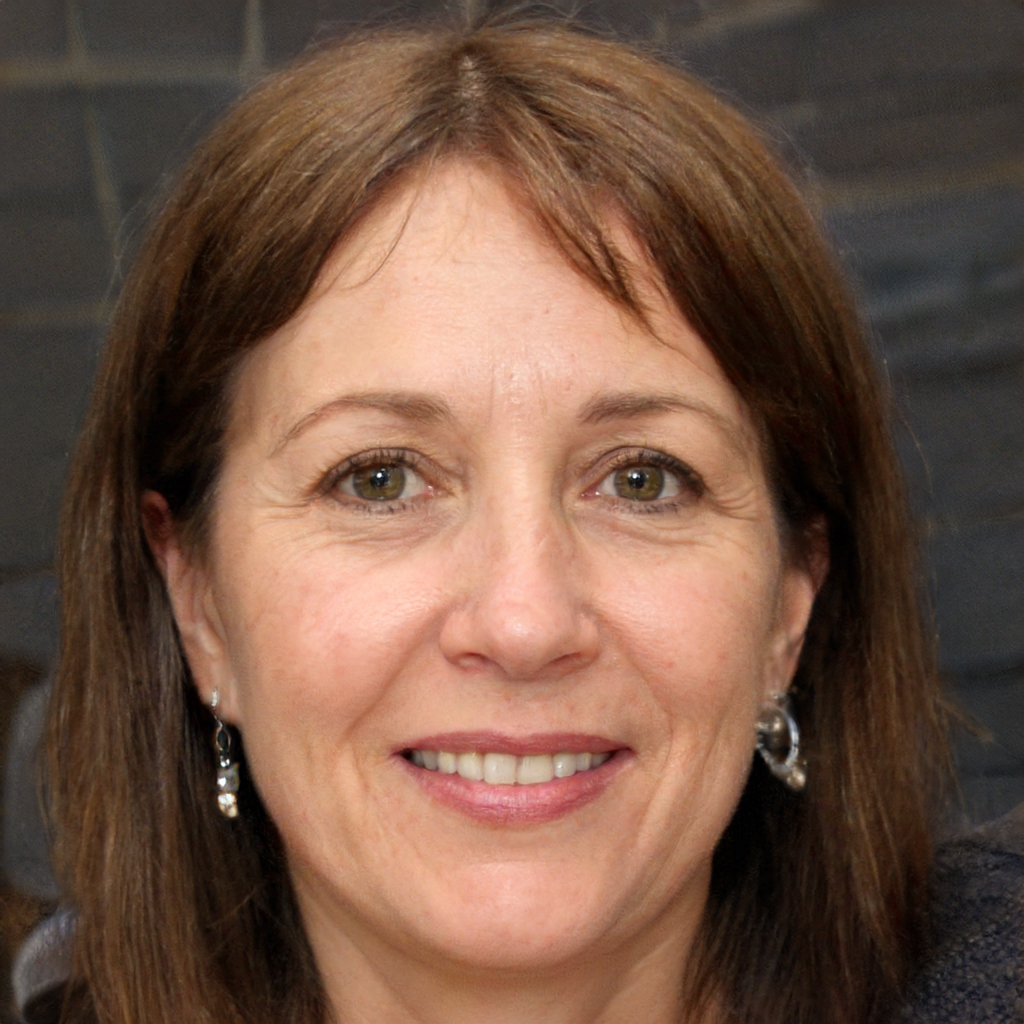
Gender: Female